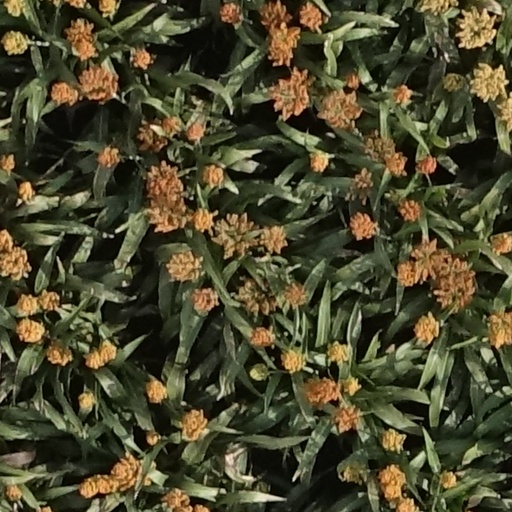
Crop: sorghum